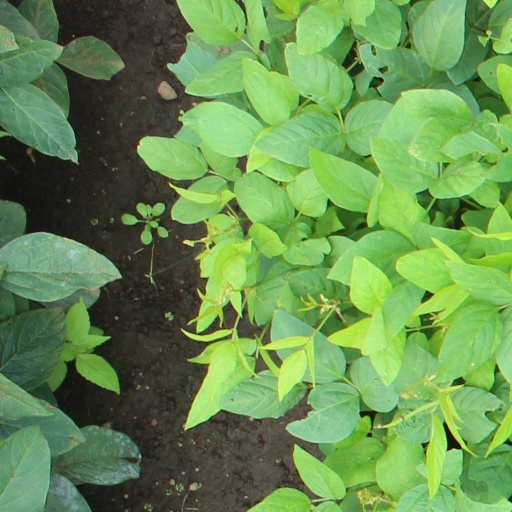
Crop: soybean